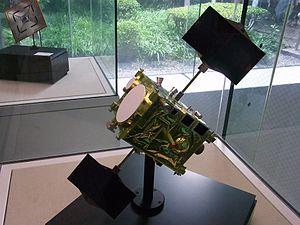
Vénus est la deuxième planète du Système solaire par ordre d'éloignement au Soleil, et la sixième plus grosse aussi bien par la masse que le diamètre. Elle doit son nom à la déesse romaine de l'amour.